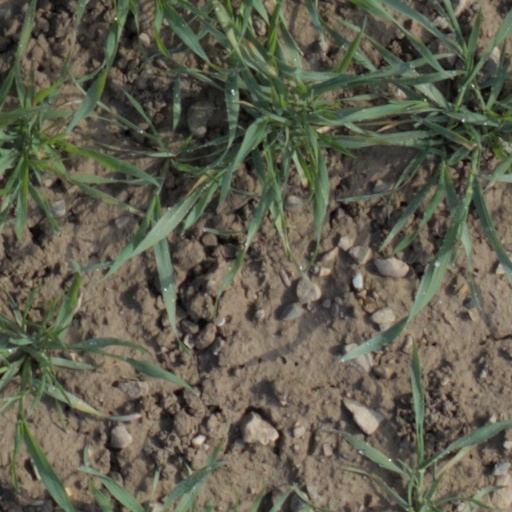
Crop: wheat